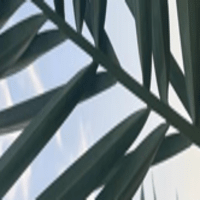
Label: Healthy sample